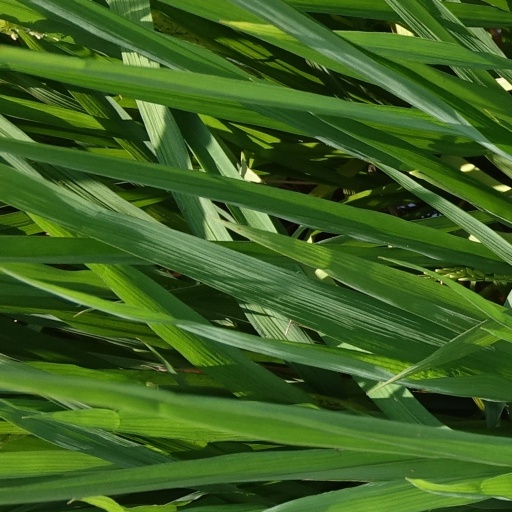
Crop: rice